History of Phoenix, Arizona

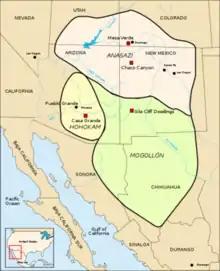

For more than 2,000 years, the Hohokam peoples occupied the land that would become Phoenix. Hohokam is a present-day name given to the occupants of central and southern Arizona who lived here between about the year 1 and 1450 CE (current era). It is derived from the Pima Indian (Akimel O'odham) word for "those who have gone" or "all used up".